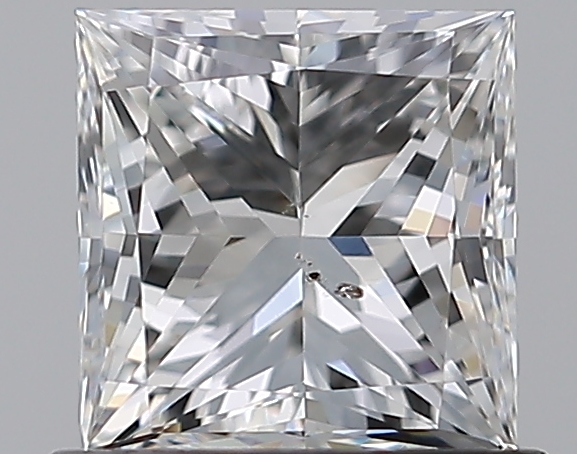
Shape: princess
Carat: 0.9
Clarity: SI1
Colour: G
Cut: EX
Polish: EX
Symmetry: VG
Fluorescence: F
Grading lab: GIA
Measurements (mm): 5.27 x 5.18 x 3.74